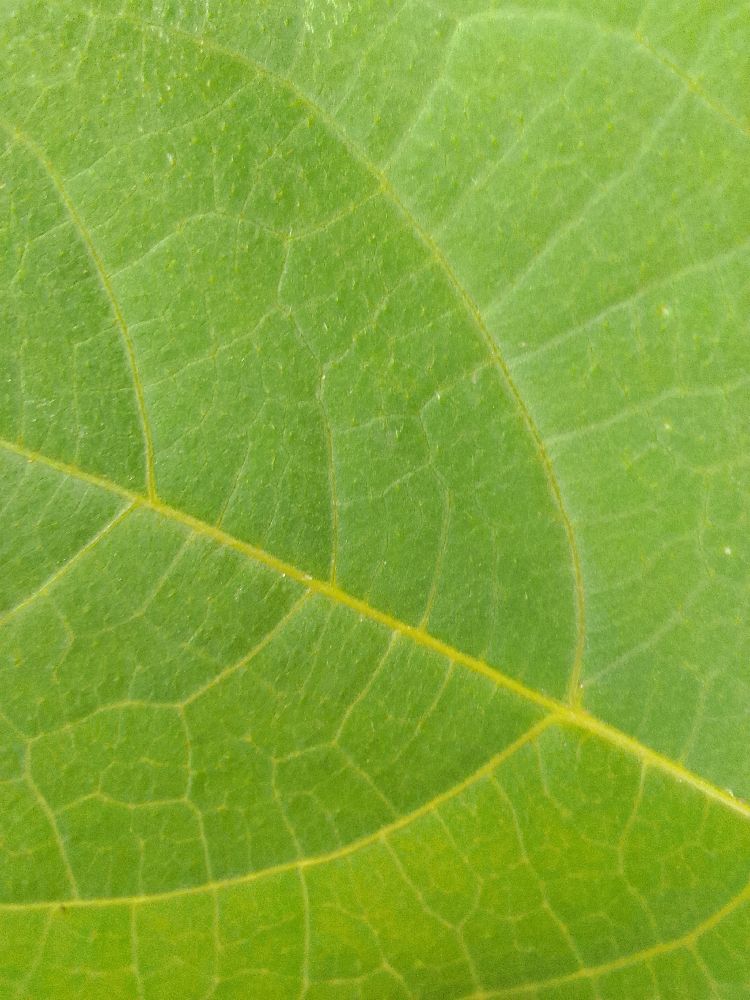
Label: healthy